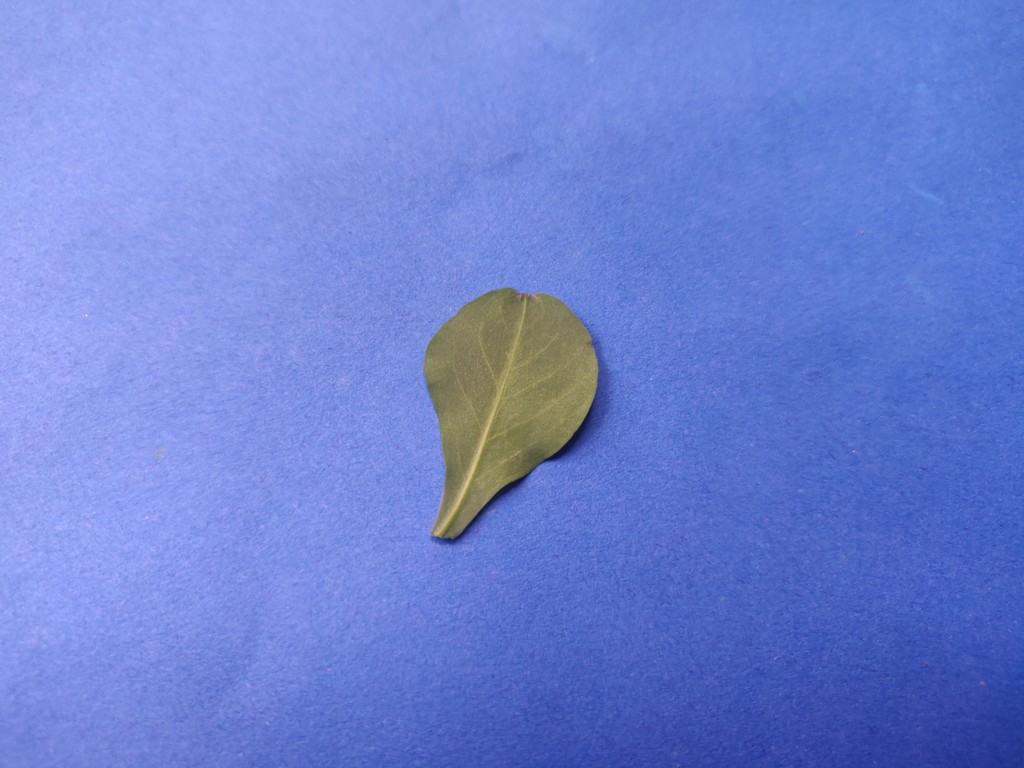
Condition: Healthy
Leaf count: single
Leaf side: back